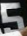
Number: 5